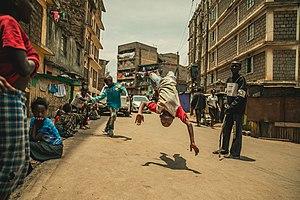
Nairobi est la capitale et la plus grande ville du Kenya. Elle compte 3 138 295 habitants.